Klitschmar station

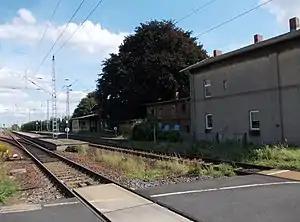
2012

Klitschmar station is a railway station in the municipality of Klitschmar, located in the Nordsachsen district in Saxony, Germany.